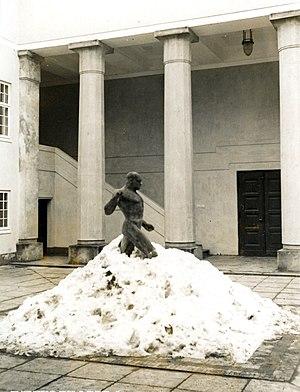
Jean-René Gauguin est un sculpteur franco-danois.